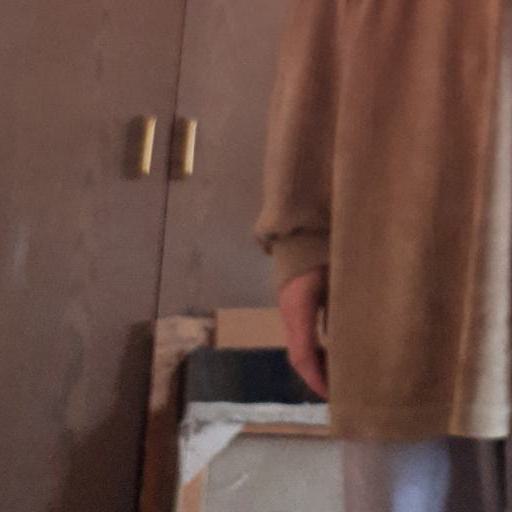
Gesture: no_gesture